Sopot

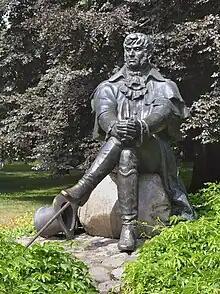
Statue of Jean Georg Haffner

The spa for the citizens of Gdańsk has been active since the 16th century. Until the end of that century most noble and magnate families from Gdańsk built their manor houses in Sopot. During the negotiations of the Treaty of Oliva King John II Casimir of Poland and his wife Queen Marie Louise Gonzaga lived in one of them, while Swedish negotiator Magnus de la Gardie resided in another — it has been known as the "Swedish Manor" ("Dwór Szwedzki") ever since. The Swedish Manor was later the place of stay of Polish Kings Augustus II the Strong (in 1710) and Stanisław Leszczyński (in 1733).